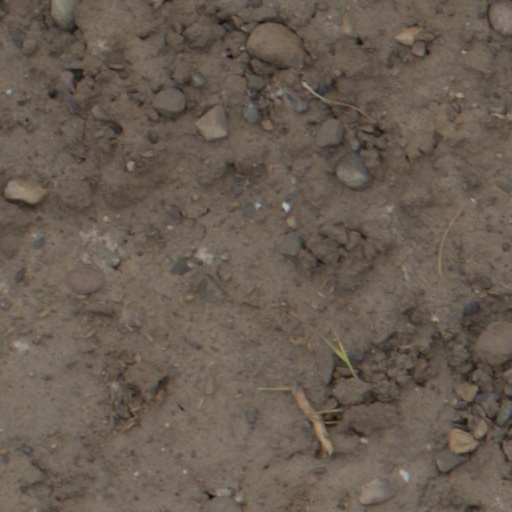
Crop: wheat